Peter Rice (structural engineer)

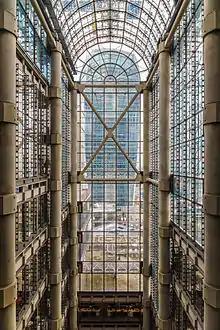
Lloyd's Building, Grade I listed and recognised as "one of the key buildings of the modern epoch".

In 1971, he was part of the winning team competing in the French government's competition for the centre of Paris at Beaubourg, partnering with Richard Rogers and Renzo Piano. Edmund Happold was the senior Arup engineer for the competition. Rice became the engineer for the built project which was greatly modified from the initial design. Art and technology were intertwined in the design enabling him to experiment with materials. He brought the concepts of humanity, tactility and scale to the project. His team developed the which enabled the counterbalancing of the weight of the building with light tubing, lightening the external appearance. He specified that these were to be made in cast steel.